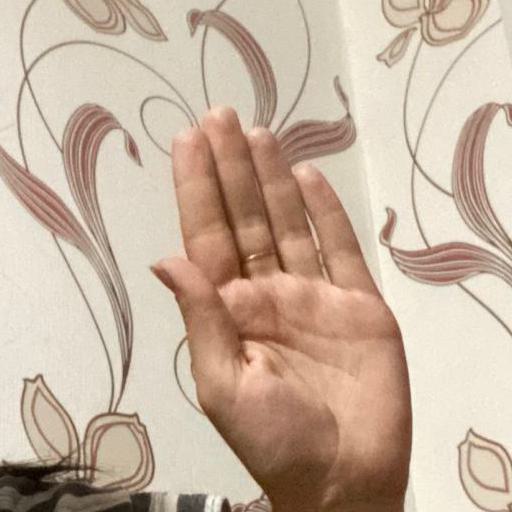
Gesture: stop